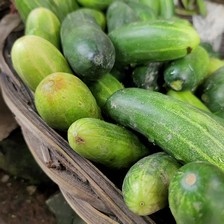
Label: cucumber